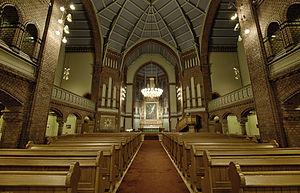
L'église de Sagene est un temple luthérien à Oslo dépendant de l'Église de Norvège ayant le statut d'église paroissiale. Elle a été construite en style néogothique par Christian Fürst en 1891, pour la communauté des ouvriers de langue finnoise qui peuplaient cet ancien faubourg de la ville. Elle se trouve dans le quartier de Sagene et possède une capacité de six cents places. La communauté paroissiale comptait 11 305 fidèles en 2006.